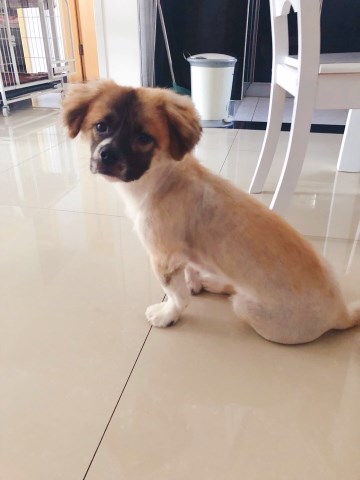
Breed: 480-n000125-Pekinese